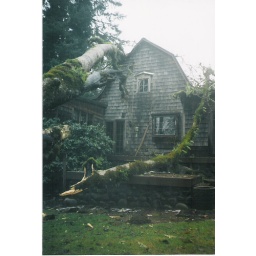
This is all ONE tree that landed on the house. Surprisingly it didn't tear the house in half